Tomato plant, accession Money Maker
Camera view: tilt-top (135 deg); turntable rotation: 240 degrees
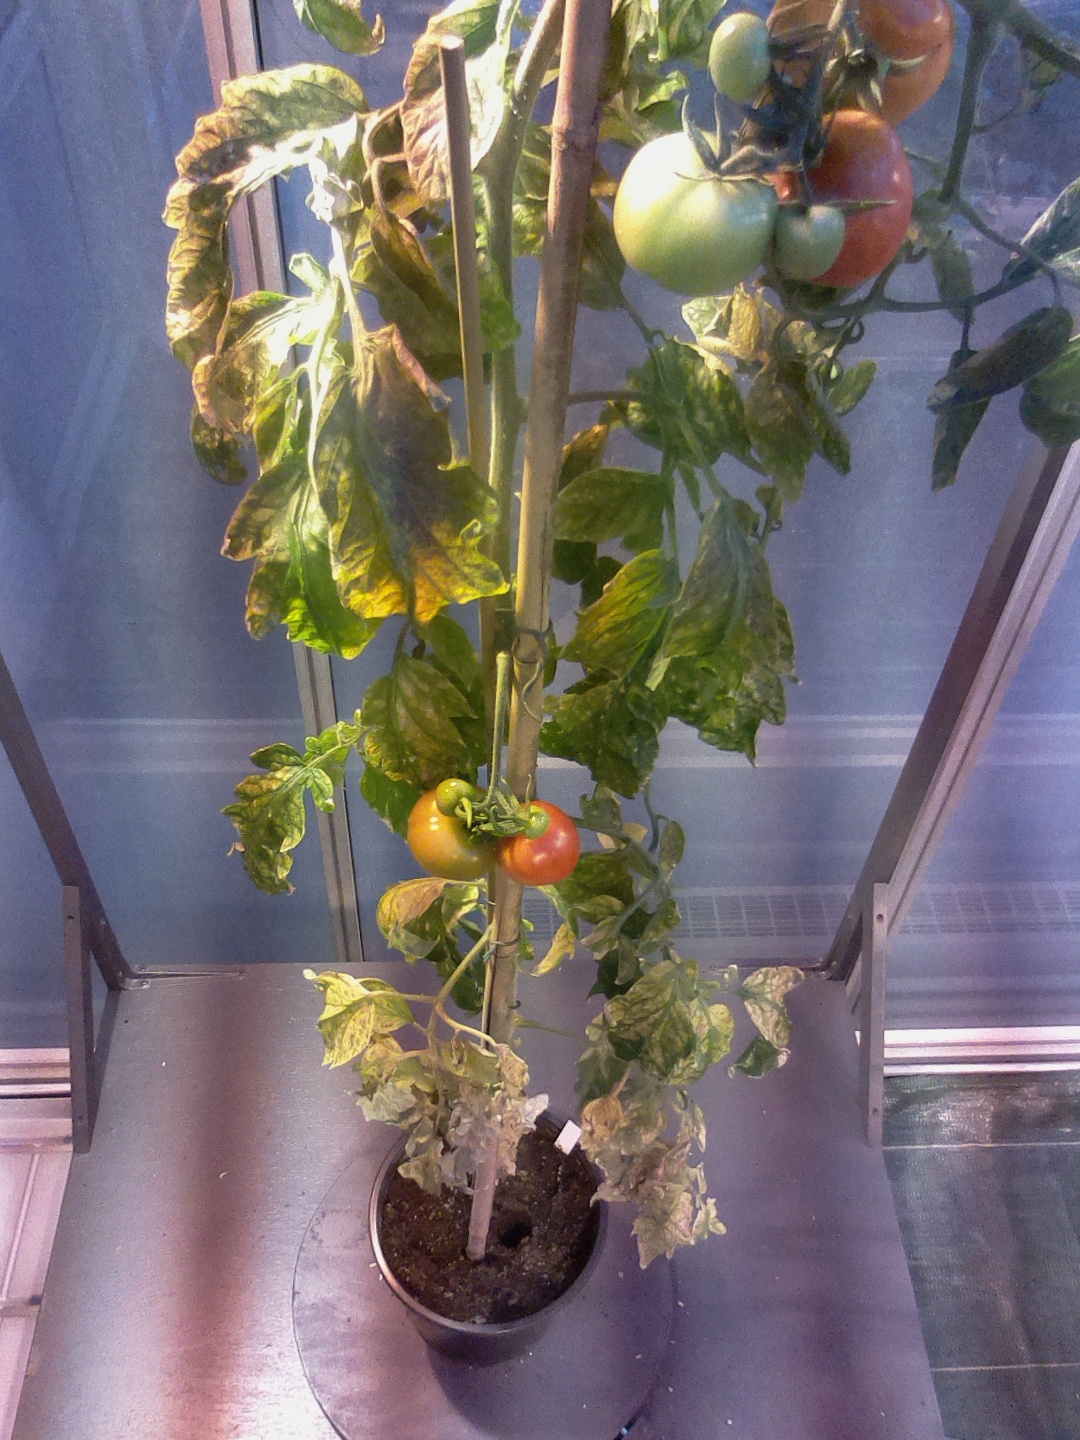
BBCH growth stage 81: 10%-20% of fruits show typical fully ripe color